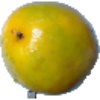
Label: Maracuja 1